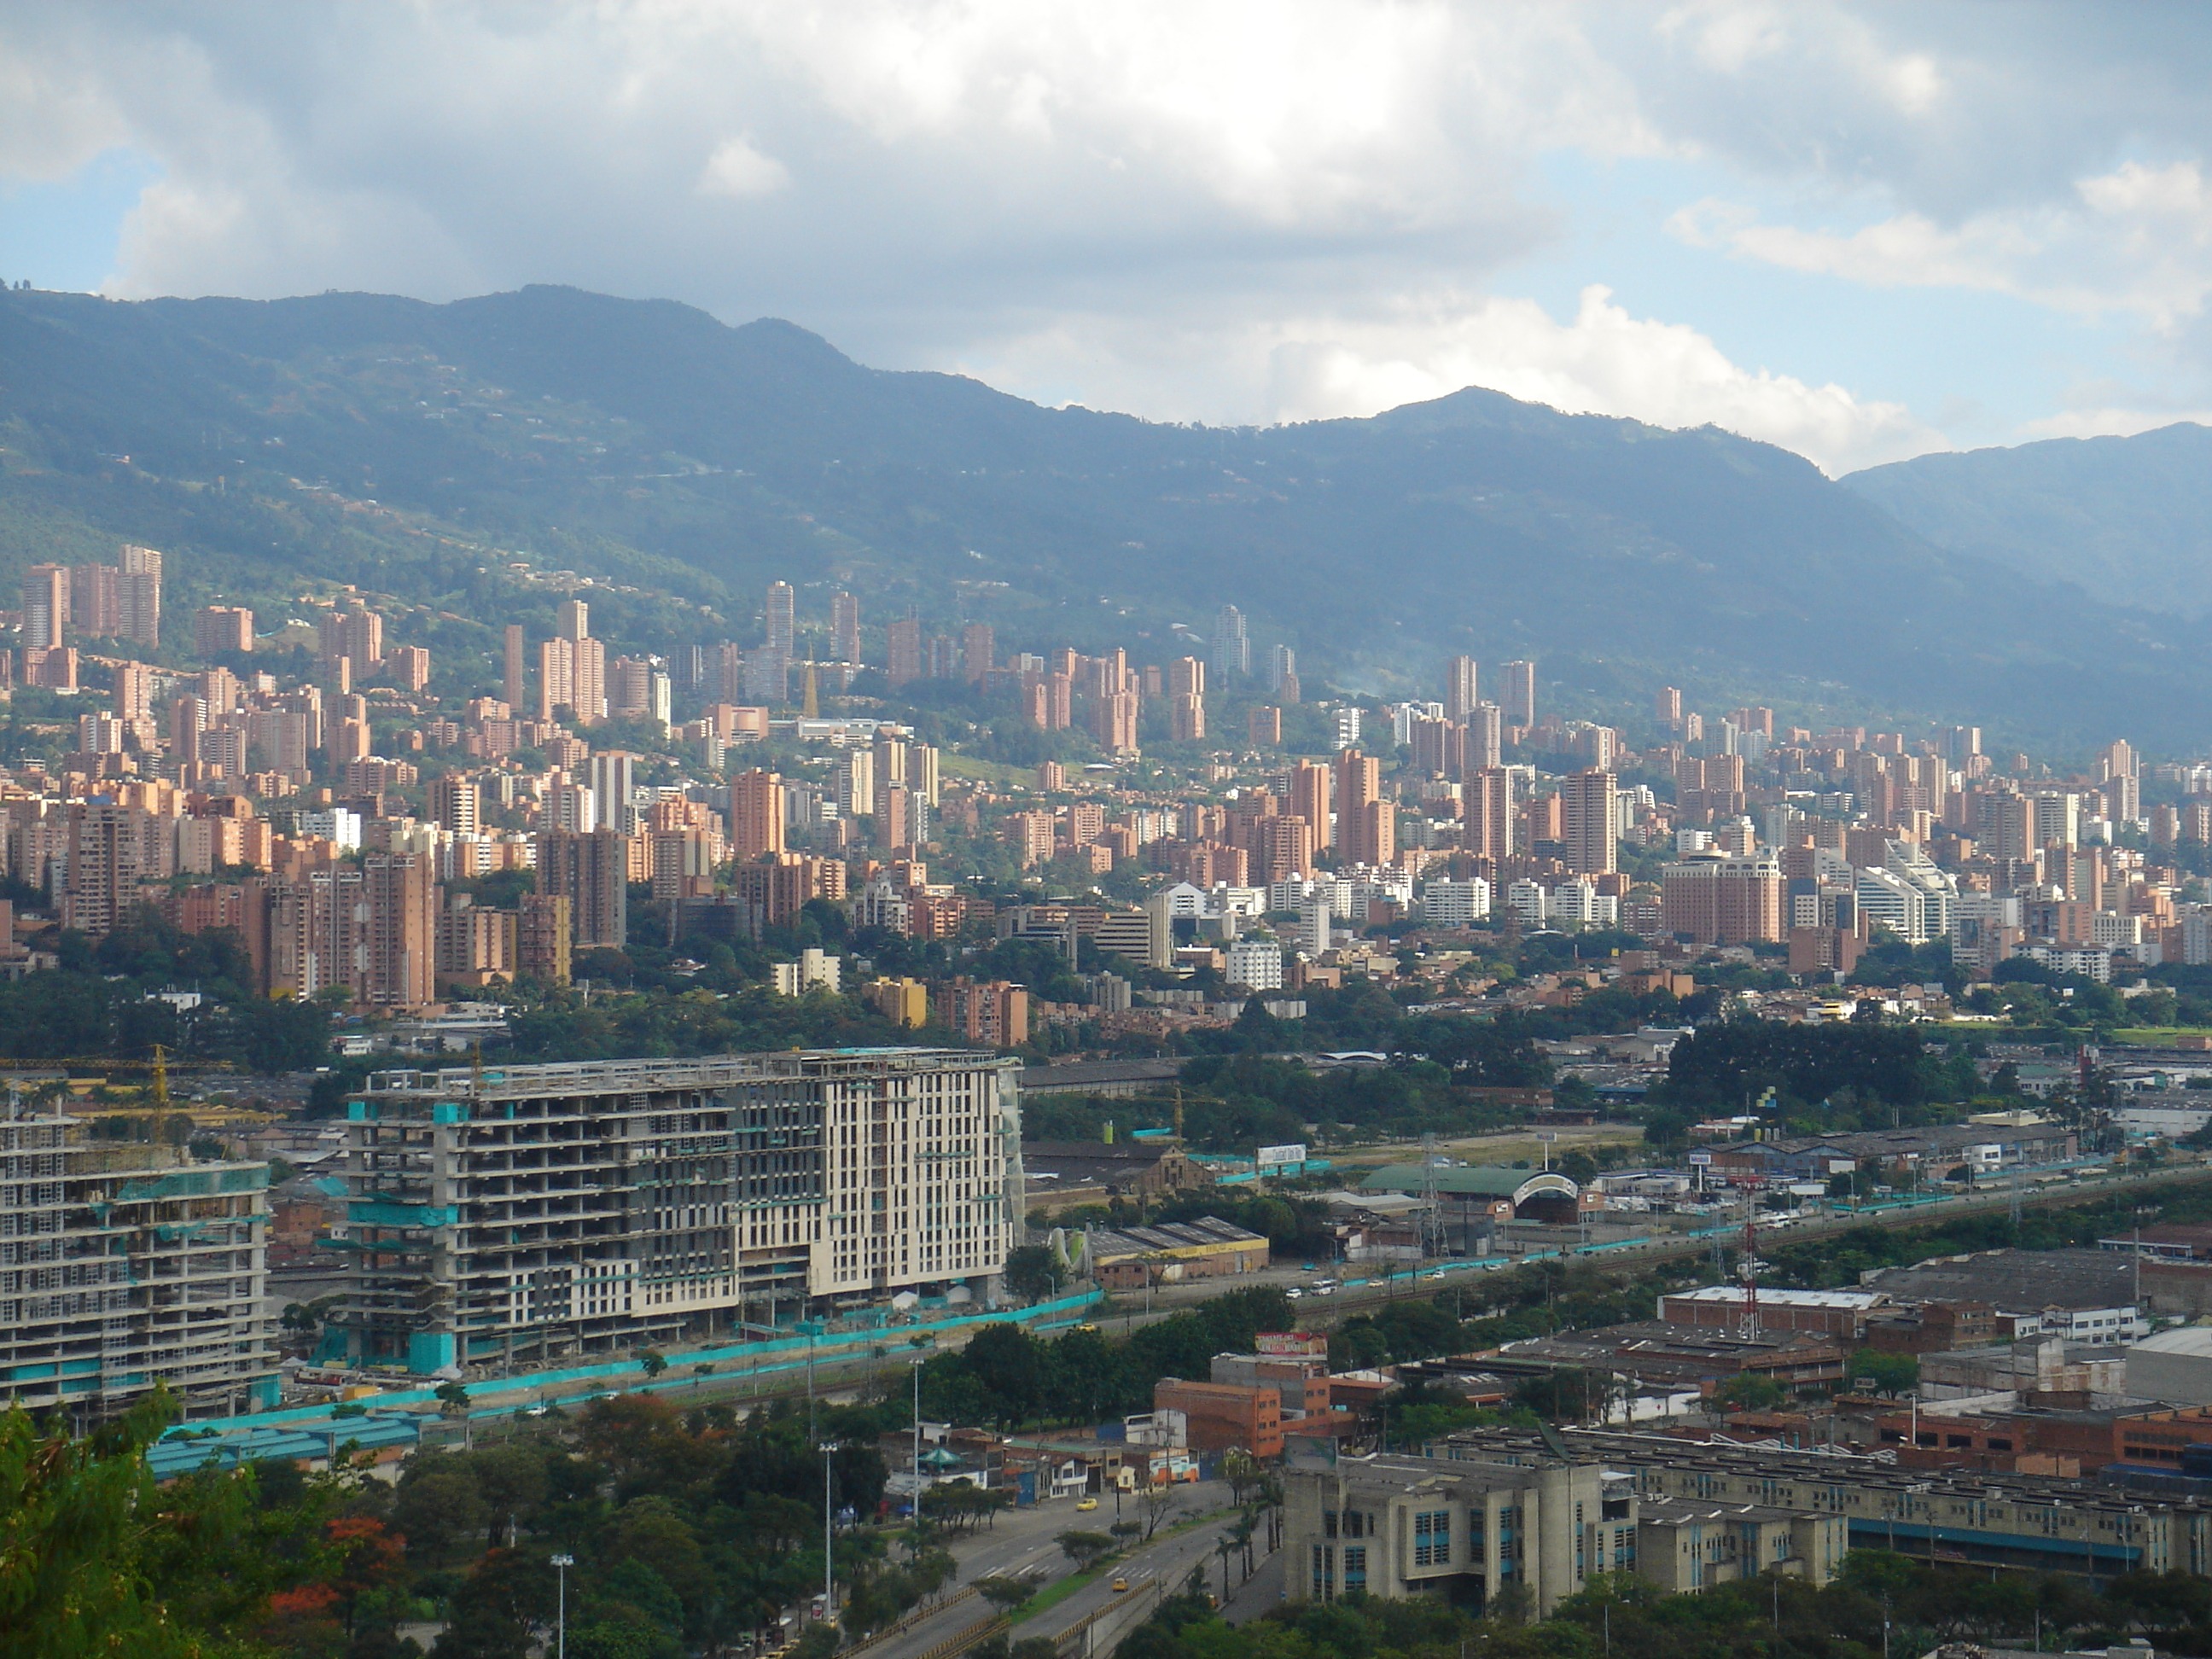
horizon, architecture, skyline, town, building, city, skyscraper, urban, cityscape, panorama, downtown, panoramic, tower, scenic, scenery, landmark, metropolitan, buildings, metropolis, colombia, neighbourhood, medellin, bird's eye view, aerial photography, urban area, residential area, geographical feature, human settlement, atmosphere of earth, metropolitan area